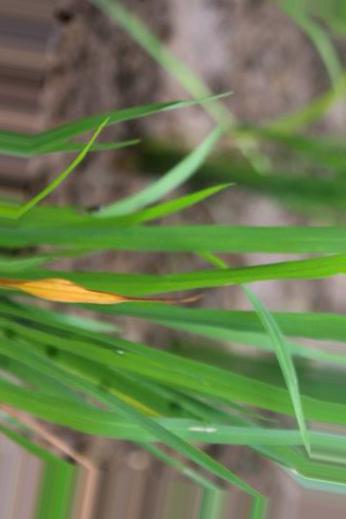
Nhãn: Tungro virus